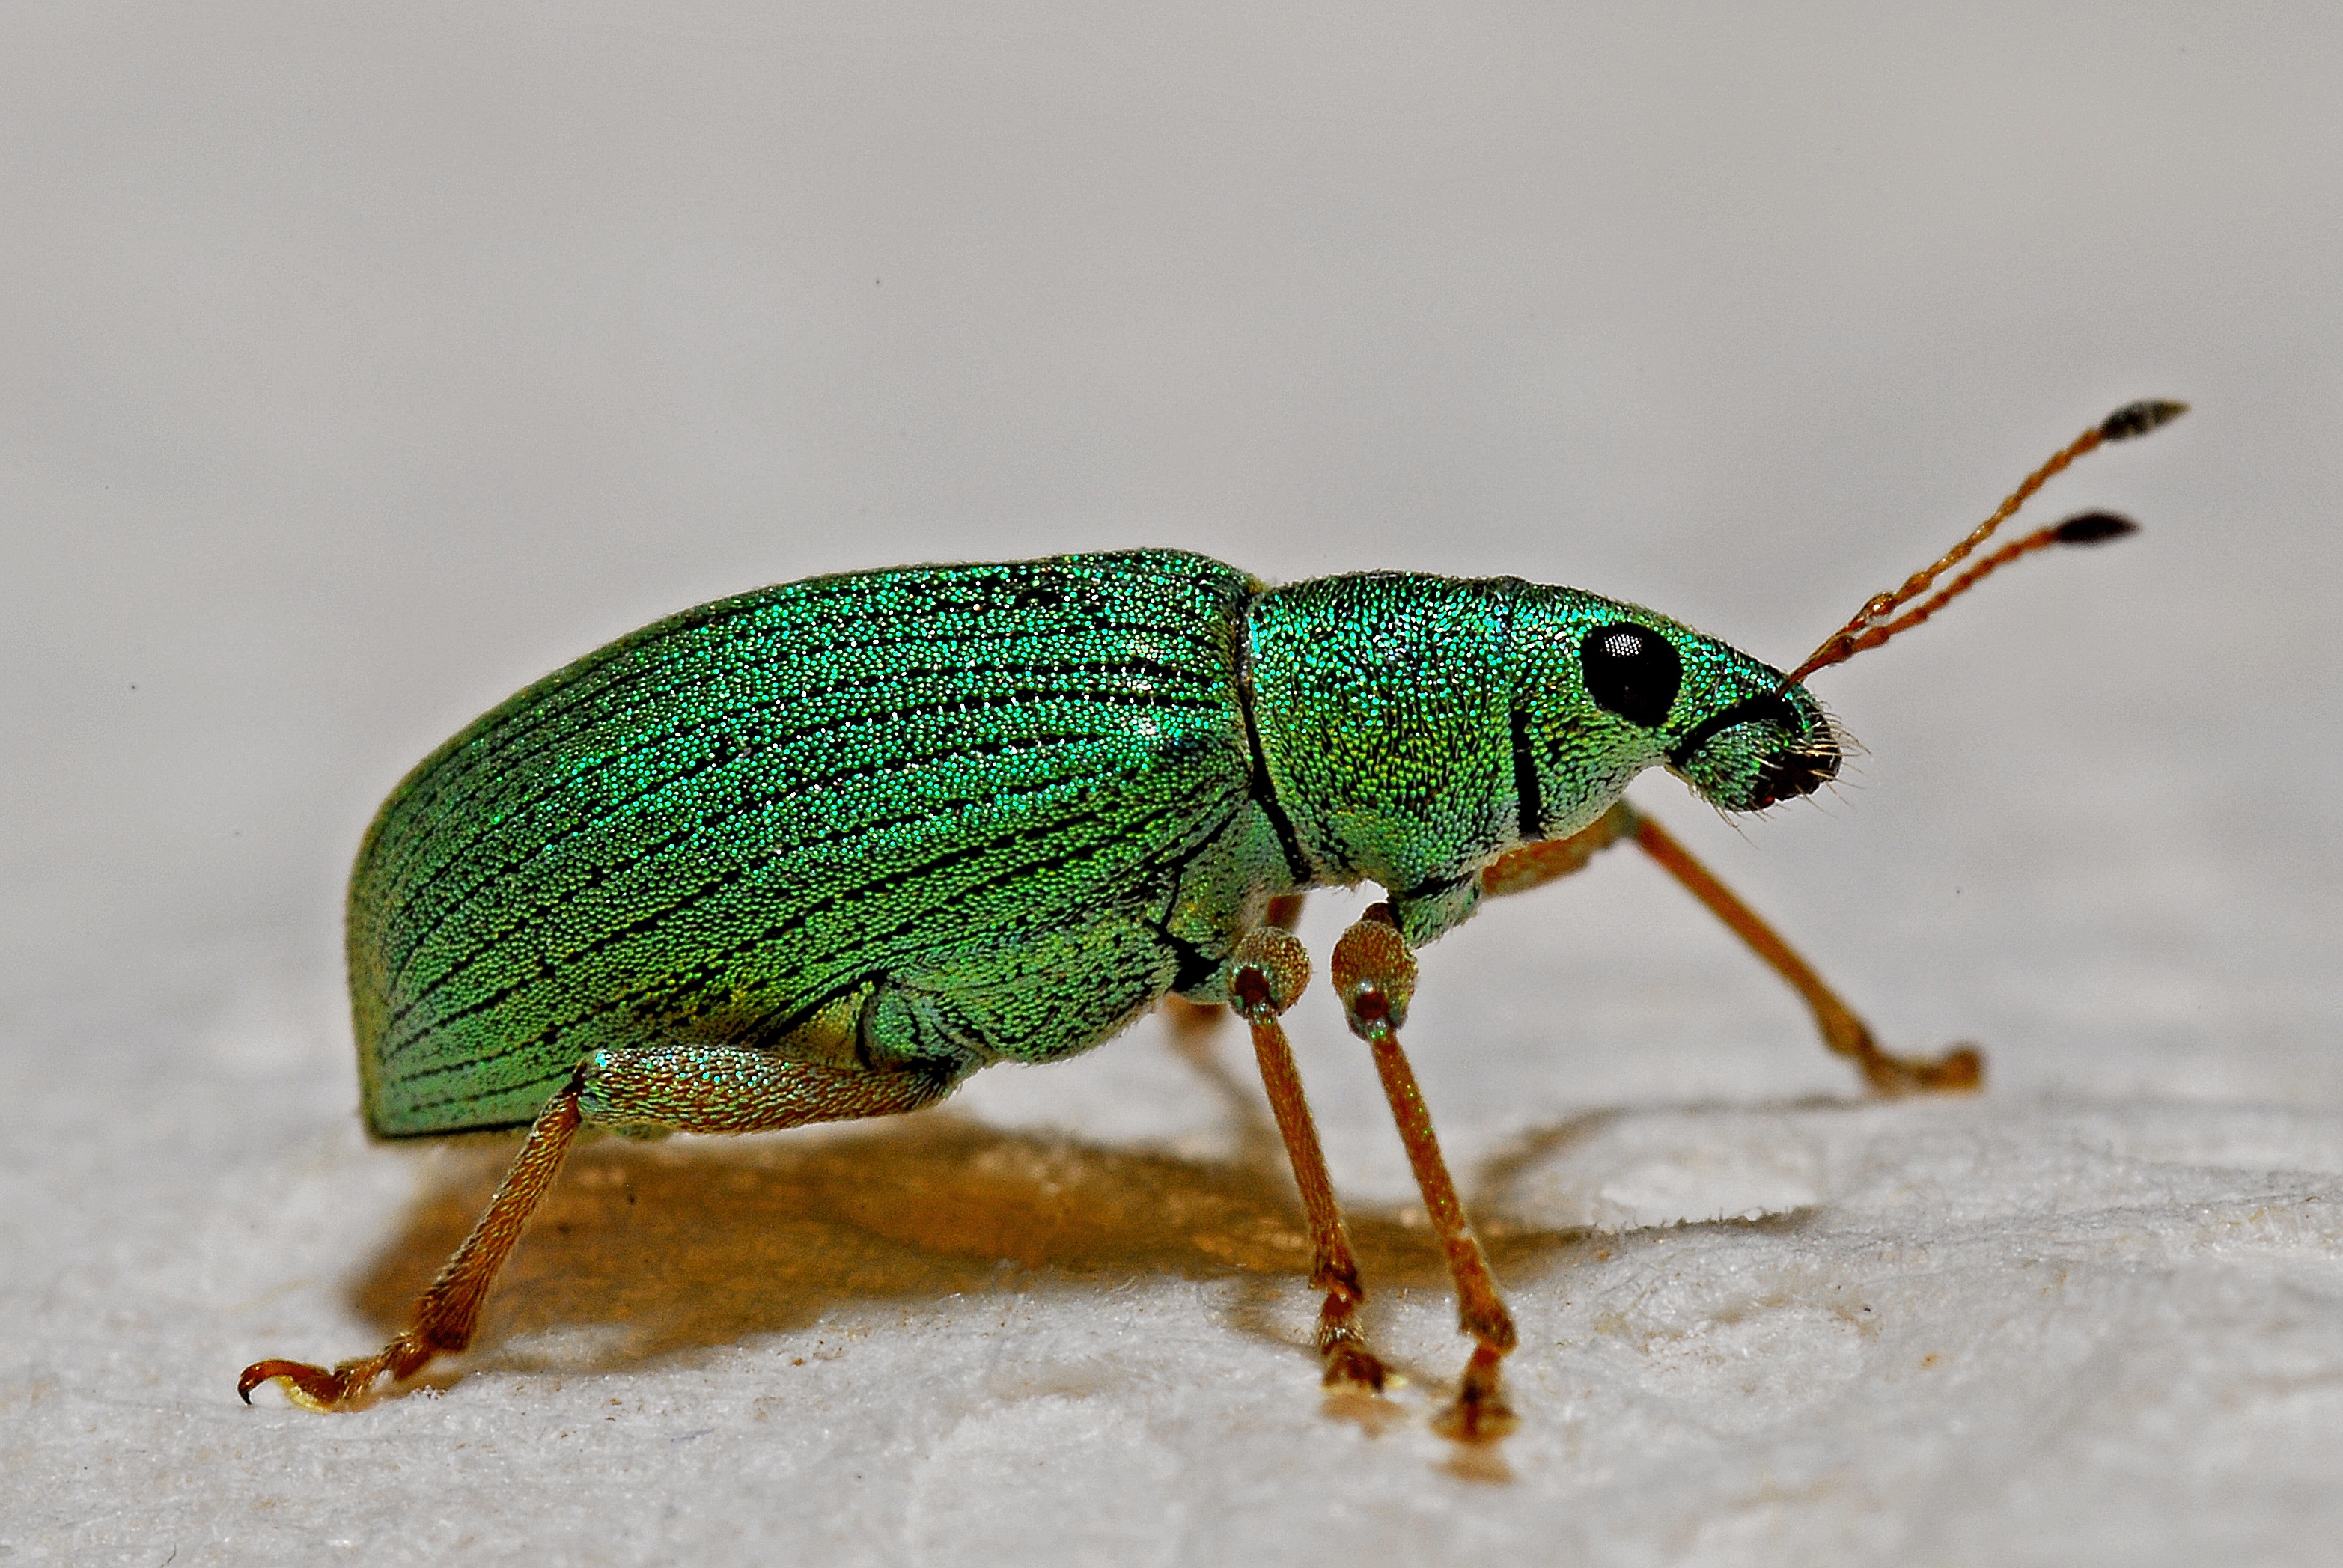
nature, photography, animal, wildlife, green, insect, macro, biology, bug, fauna, invertebrate, ecology, close up, zoology, entomology, beetle, weevil, macro photography, arthropod, true bugs